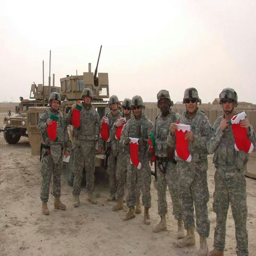
western christian holiday to our troops !